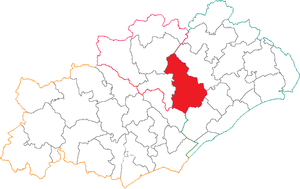
Situation du canton dans le département de l'Hérault.
Le canton de Gignac est un canton français situé dans le département de l'Hérault, dans l'Arrondissement de Lodève.